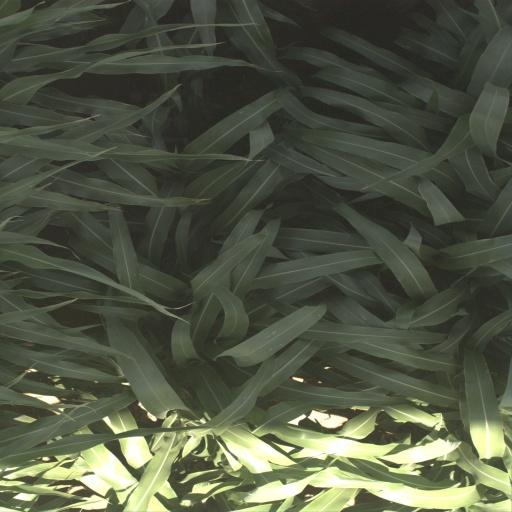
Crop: sorghum